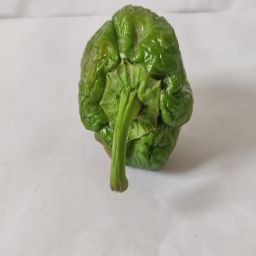
Crop: Bell Pepper
Quality: Old